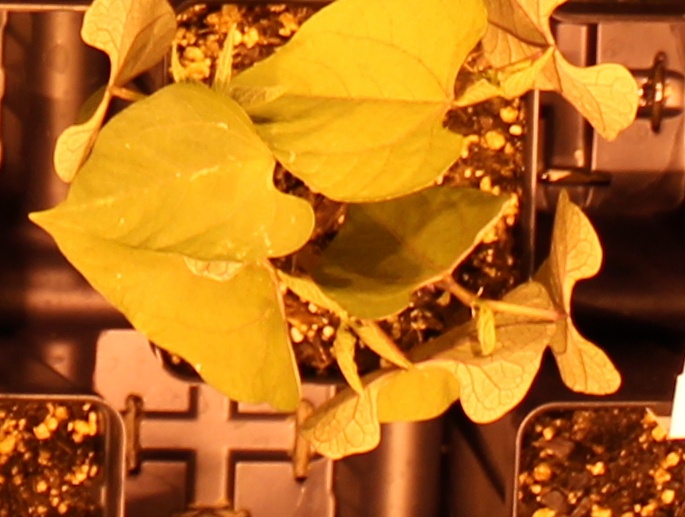
Label: Blackbean